Constitutional status of Cornwall

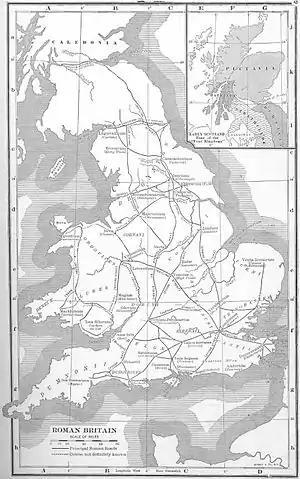
Roman showing those areas under Roman rule and the position of Dumnonia as a part of Roman Britain

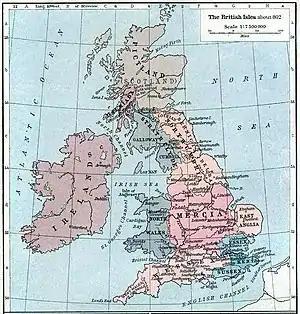
The British Isles , showing "West Wales Cornwall" across the Tamar from Wessex

In pre-Roman times, Cornwall was part of the kingdom of Dumnonia. Later, it was known to the Anglo-Saxons as "West Wales", to distinguish it from North Wales, that is, modern-day Wales. The name "Cornwall" is a combination of two elements. The second derives from the Anglo-Saxon word "wealh", meaning "foreigner" "Celt", "Roman", "Briton", which also survives in the words "Wales" and "Welsh". The first element "Corn", indicating the shape of the peninsula, is descended from Celtic "kernou", an Indo-European word related to English "horn" and Latin "cornu".